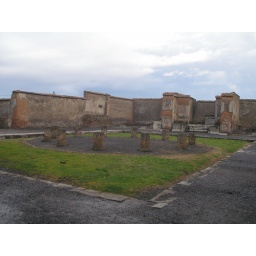
The circular stumps once held wooden columns that supported a roof over the entire building.